History of Gujarat

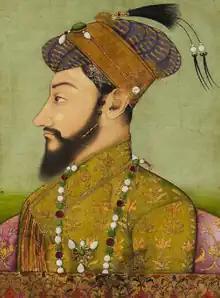
The reign of Aurangzeb resulted in massive destruction across Gujarat.

Following Timur's invasion of Delhi, the Delhi Sultanate weakened considerably so the last Tughluq governor Zafar Khan declared himself independent in 1407 and formally established Gujarat Sultanate. The next sultan, his grandson Ahmad Shah I founded the new capital Ahmedabad in 1411. The prosperity of the sultanate reached its zenith during the rule of Mahmud Begada. He subdued most of the Rajput chieftains and built navy off the coast of Diu. In 1509, the Portuguese wrested Diu from Gujarat sultanate following the Battle of Diu (1509).